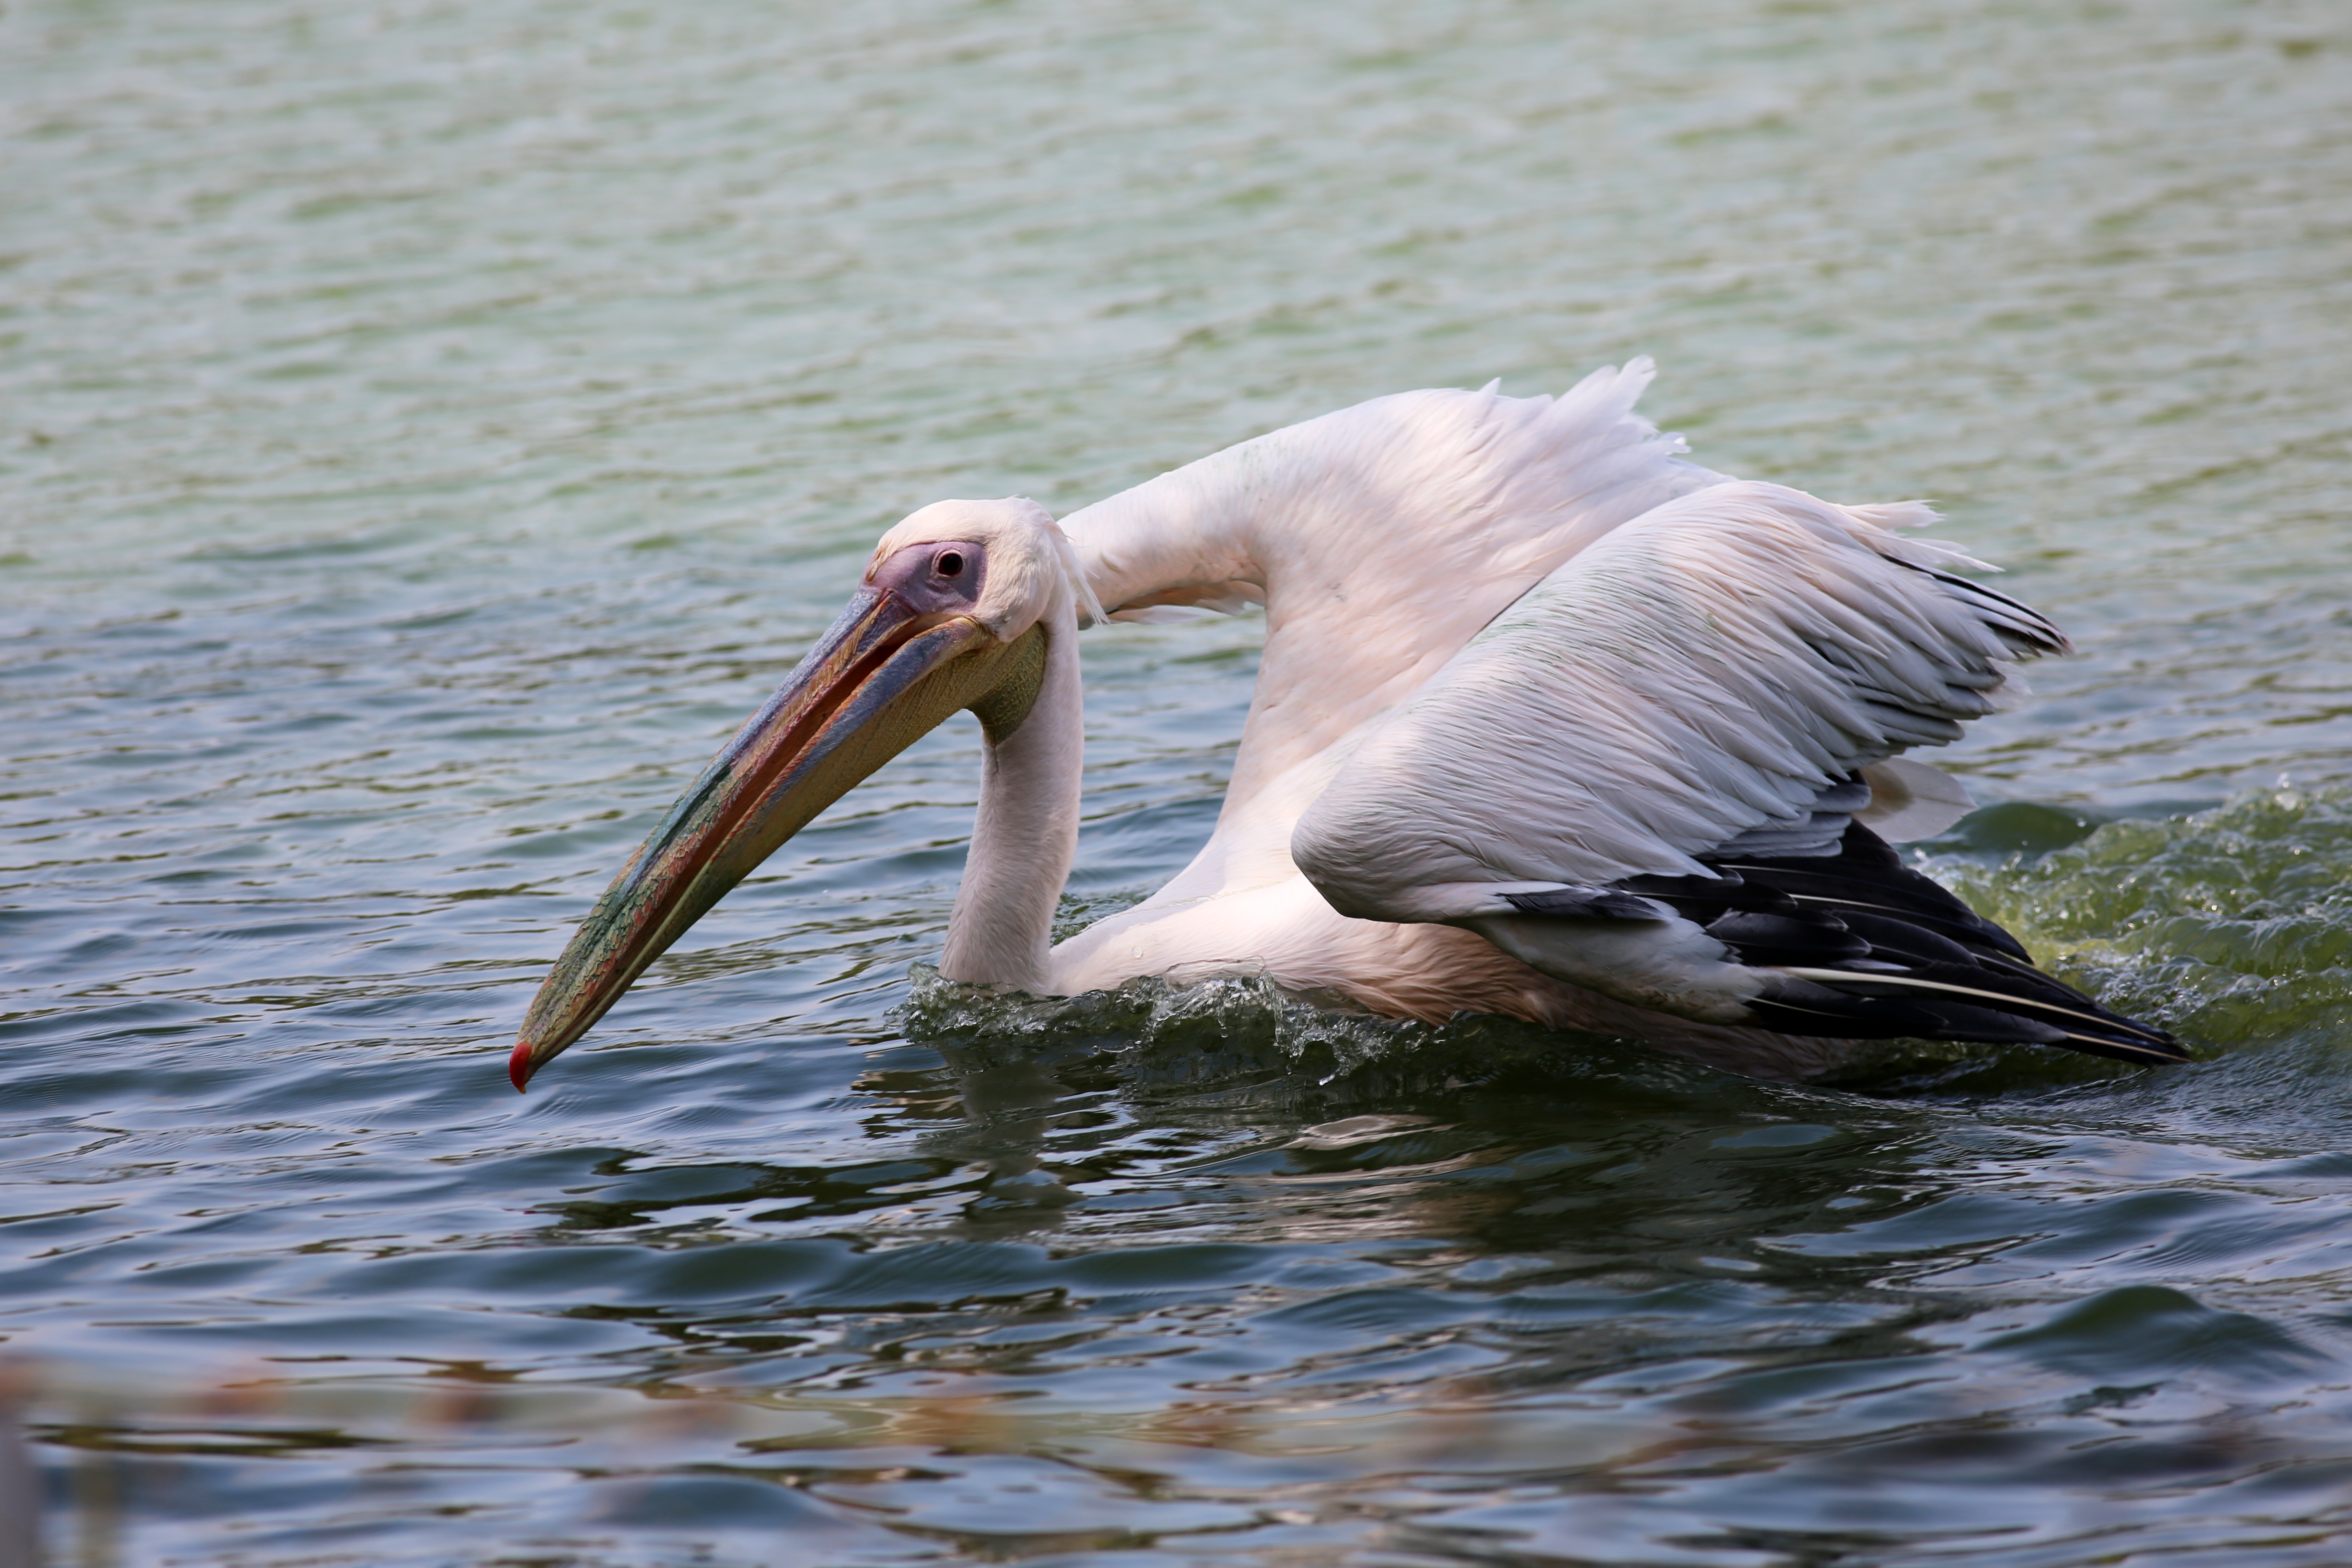
bird, wing, pelican, seabird, wildlife, beak, fauna, vertebrate, giant, fish eater, pelecaniformes, flyer, pelican swimming in lake, large spout, seaduck